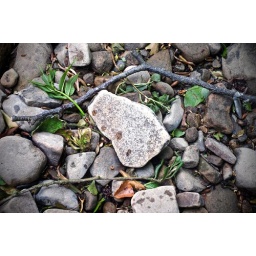
the detritus in a river bed after warm and gusty summer winds the day before